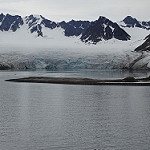
Scene: Outdoor